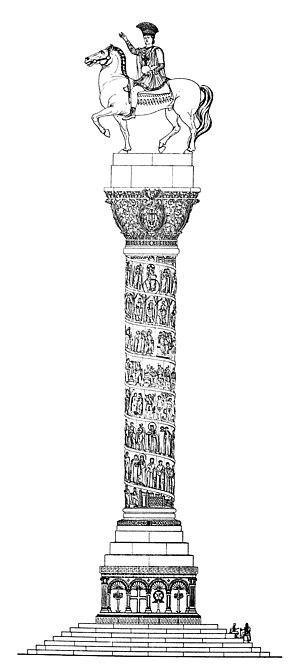
La colonne de Justinien est une colonne triomphale érigée à Constantinople par l'empereur byzantin Justinien Iᵉʳ en l'honneur de ses victoires en 543-545. Elle s’élève sur le côté ouest de la grande place Augustaion, entre l'église Sainte-Sophie et le Grand Palais. Elle est détruite par les Ottomans au début du XVIᵉ siècle.
La toupha est un plumeau de crins ou de poils d'animaux exotiques utilisé pour décorer les casques des cavaliers et les couronnes impériales.
L’Augustaion était une place de Constantinople, située entre la cathédrale Hagia Sophia et le Grand Palais, servant à l’origine de marché public. Transformée au VIᵉ siècle en un espace clos entouré de portiques et à accès restreint, elle devint un espace permettant l’accès à certains des édifices les plus importants de la capitale; s’y tenaient également des célébrations officielles. Bien qu’en ruines, la place survécut jusqu’à la dernière période de l’empire et des traces en étaient encore visibles au XVIᵉ siècle.
Justinien ou Justinien le Grand, né vers 482 à Tauresium, près de Justiniana Prima en Illyrie, et mort le 15 novembre 565 à Constantinople, est un empereur romain d'Orient ayant régné de 527 jusqu'à sa mort. Il est l'une des principales figures de l'Antiquité tardive. Que ce soit sur le plan du régime législatif, de l'expansion des frontières de l'Empire ou de la politique religieuse, il a laissé une œuvre considérable.